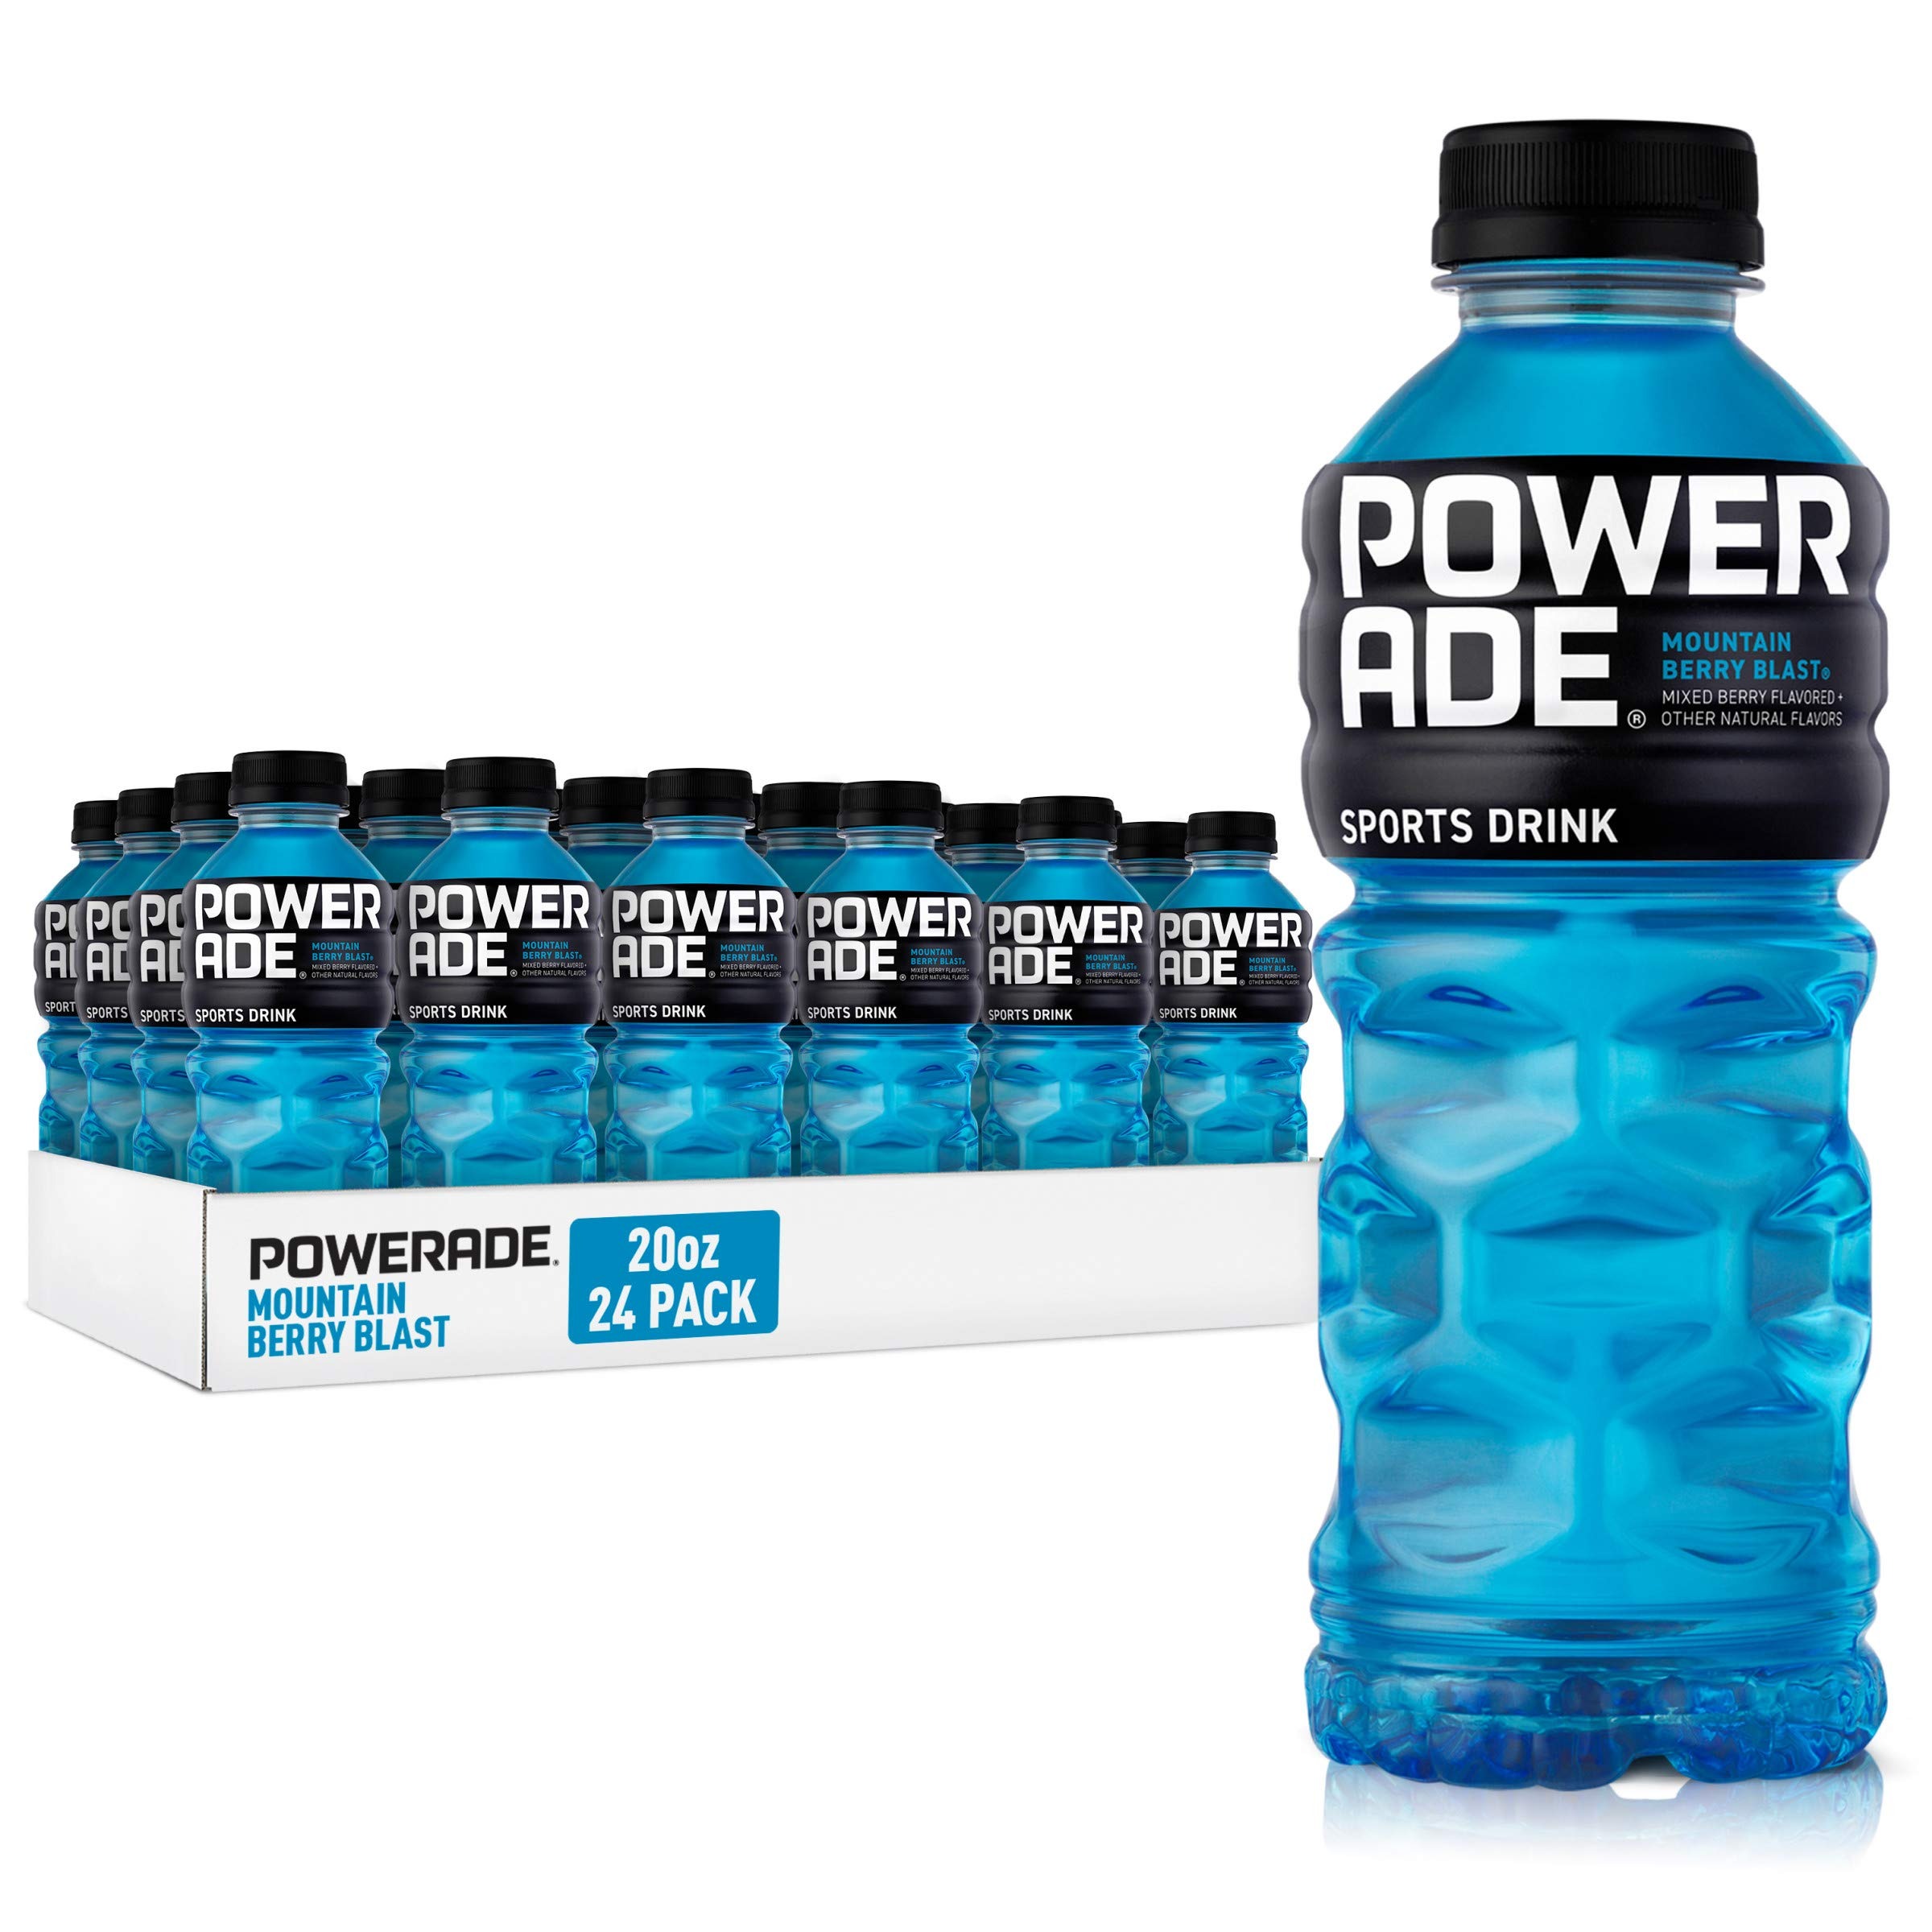
Item Name: POWERADE, Electrolyte Enhanced Sports Drinks w/ vitamins, Orange, 20 fl oz, 24 Pack
Bullet Point 1: Formulated with ION4 Advanced Electrolyte System
Bullet Point 2: Twenty four (24), 20 fl. oz. bottles of Mountain Berry Blast flavored sports drink with vitamins B3, B6 and B12
Bullet Point 3: Helps replenish four key electrolytes lost in sweat
Bullet Point 4: Formulated with B-vitamins
Value: 480.0
Unit: oz

Price: 4.49